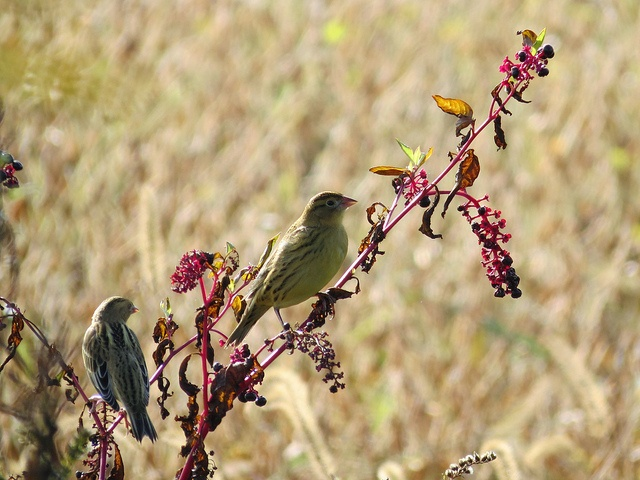
two birds one is yellow and the other is gray black and white
Two birds perched on top of a flower.
Two birds perched on the branch of a berry tree.
Two birds perched on a plant with berries on it.
Two birds are together on a branch outside.